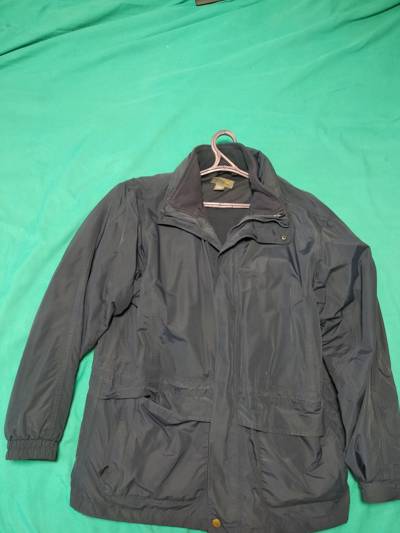
Waste category: clothes